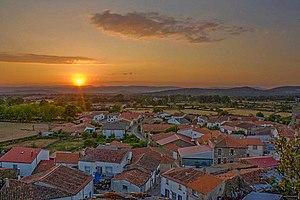
Barruecopardo est une commune de la province de Salamanque dans la communauté autonome de Castille-et-León en Espagne.